Bidrohi (film)

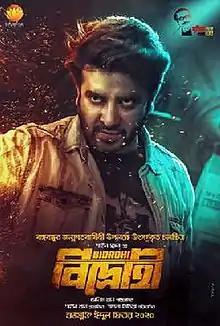

Bidrohi is a 2022 Bangladeshi action drama film. The film is directed by Shahin Sumon and is produced by Selim Khan under the banner of Shapla Media. The story, screenplay and dialogue were written by Delwar Hossain Dil. It features Shakib Khan, Shabnom Bubly and Sushmita Mridula in the lead roles. Also features Misha Sawdagor, Amit Hasan, Shiba Shanu, Don, Sadek Bachchu and Saberi Alam have played supporting roles in film.